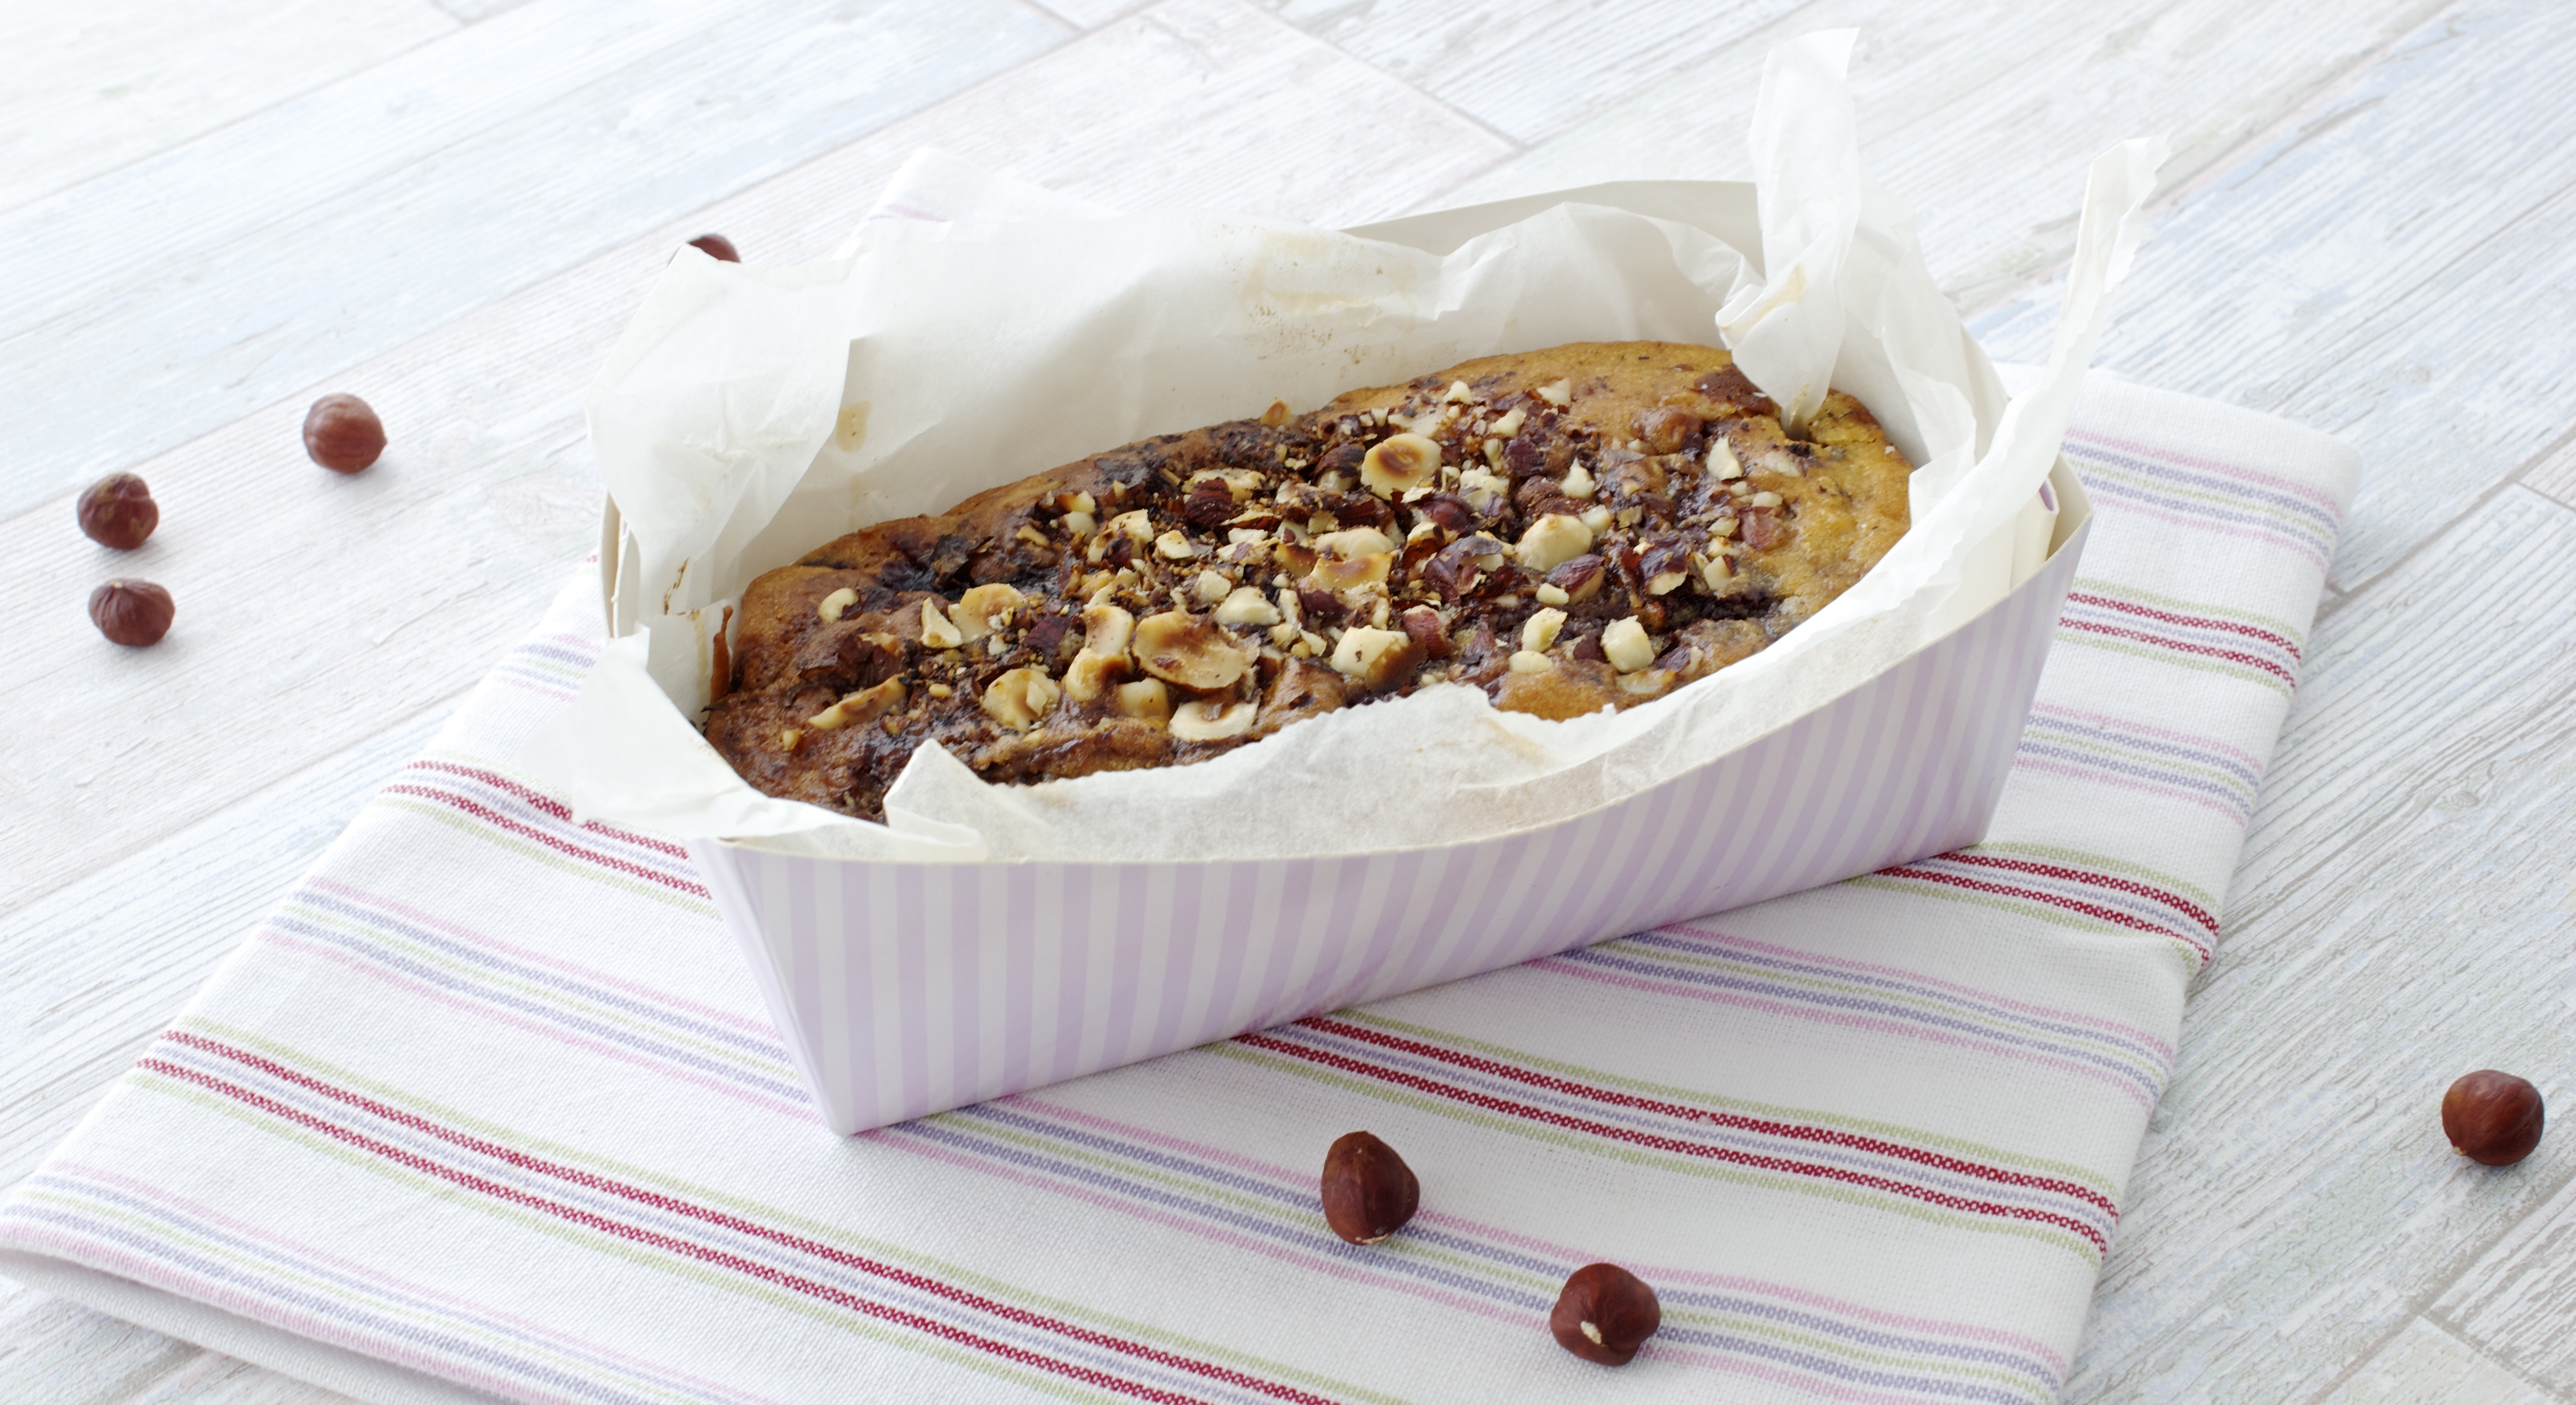
plant, fruit, berry, dish, meal, food, produce, breakfast, dessert, cuisine, cake, cranberry, nuts, baked goods, snack food, the piece of cake